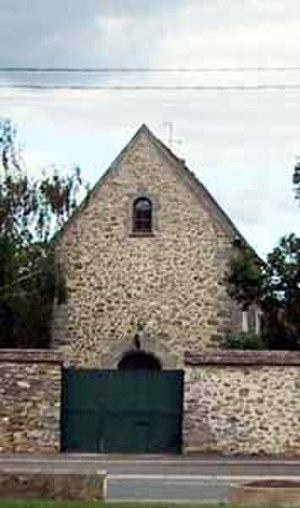
Orgenoy, l'ancienne chapelle du XIIème siècle
Boissise-le-Roi est une commune française située dans le département de Seine-et-Marne en région Île-de-France.